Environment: lab
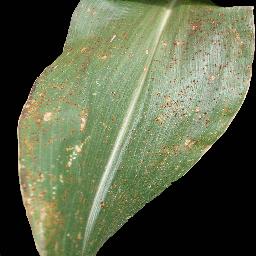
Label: common_rust